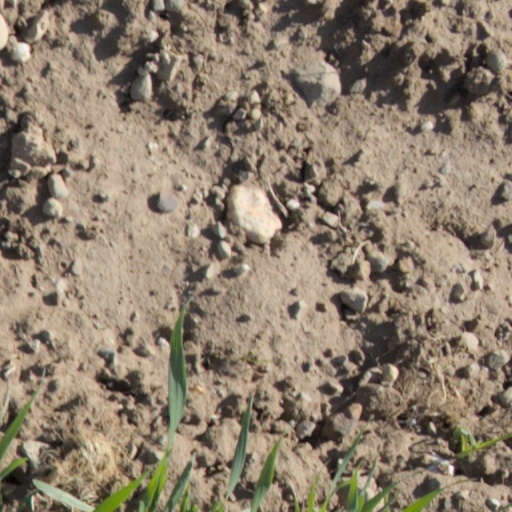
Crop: wheat